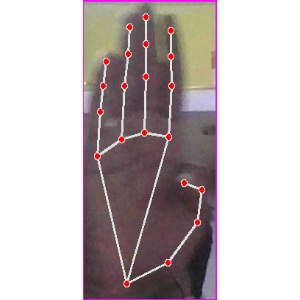
अक्षर: झ